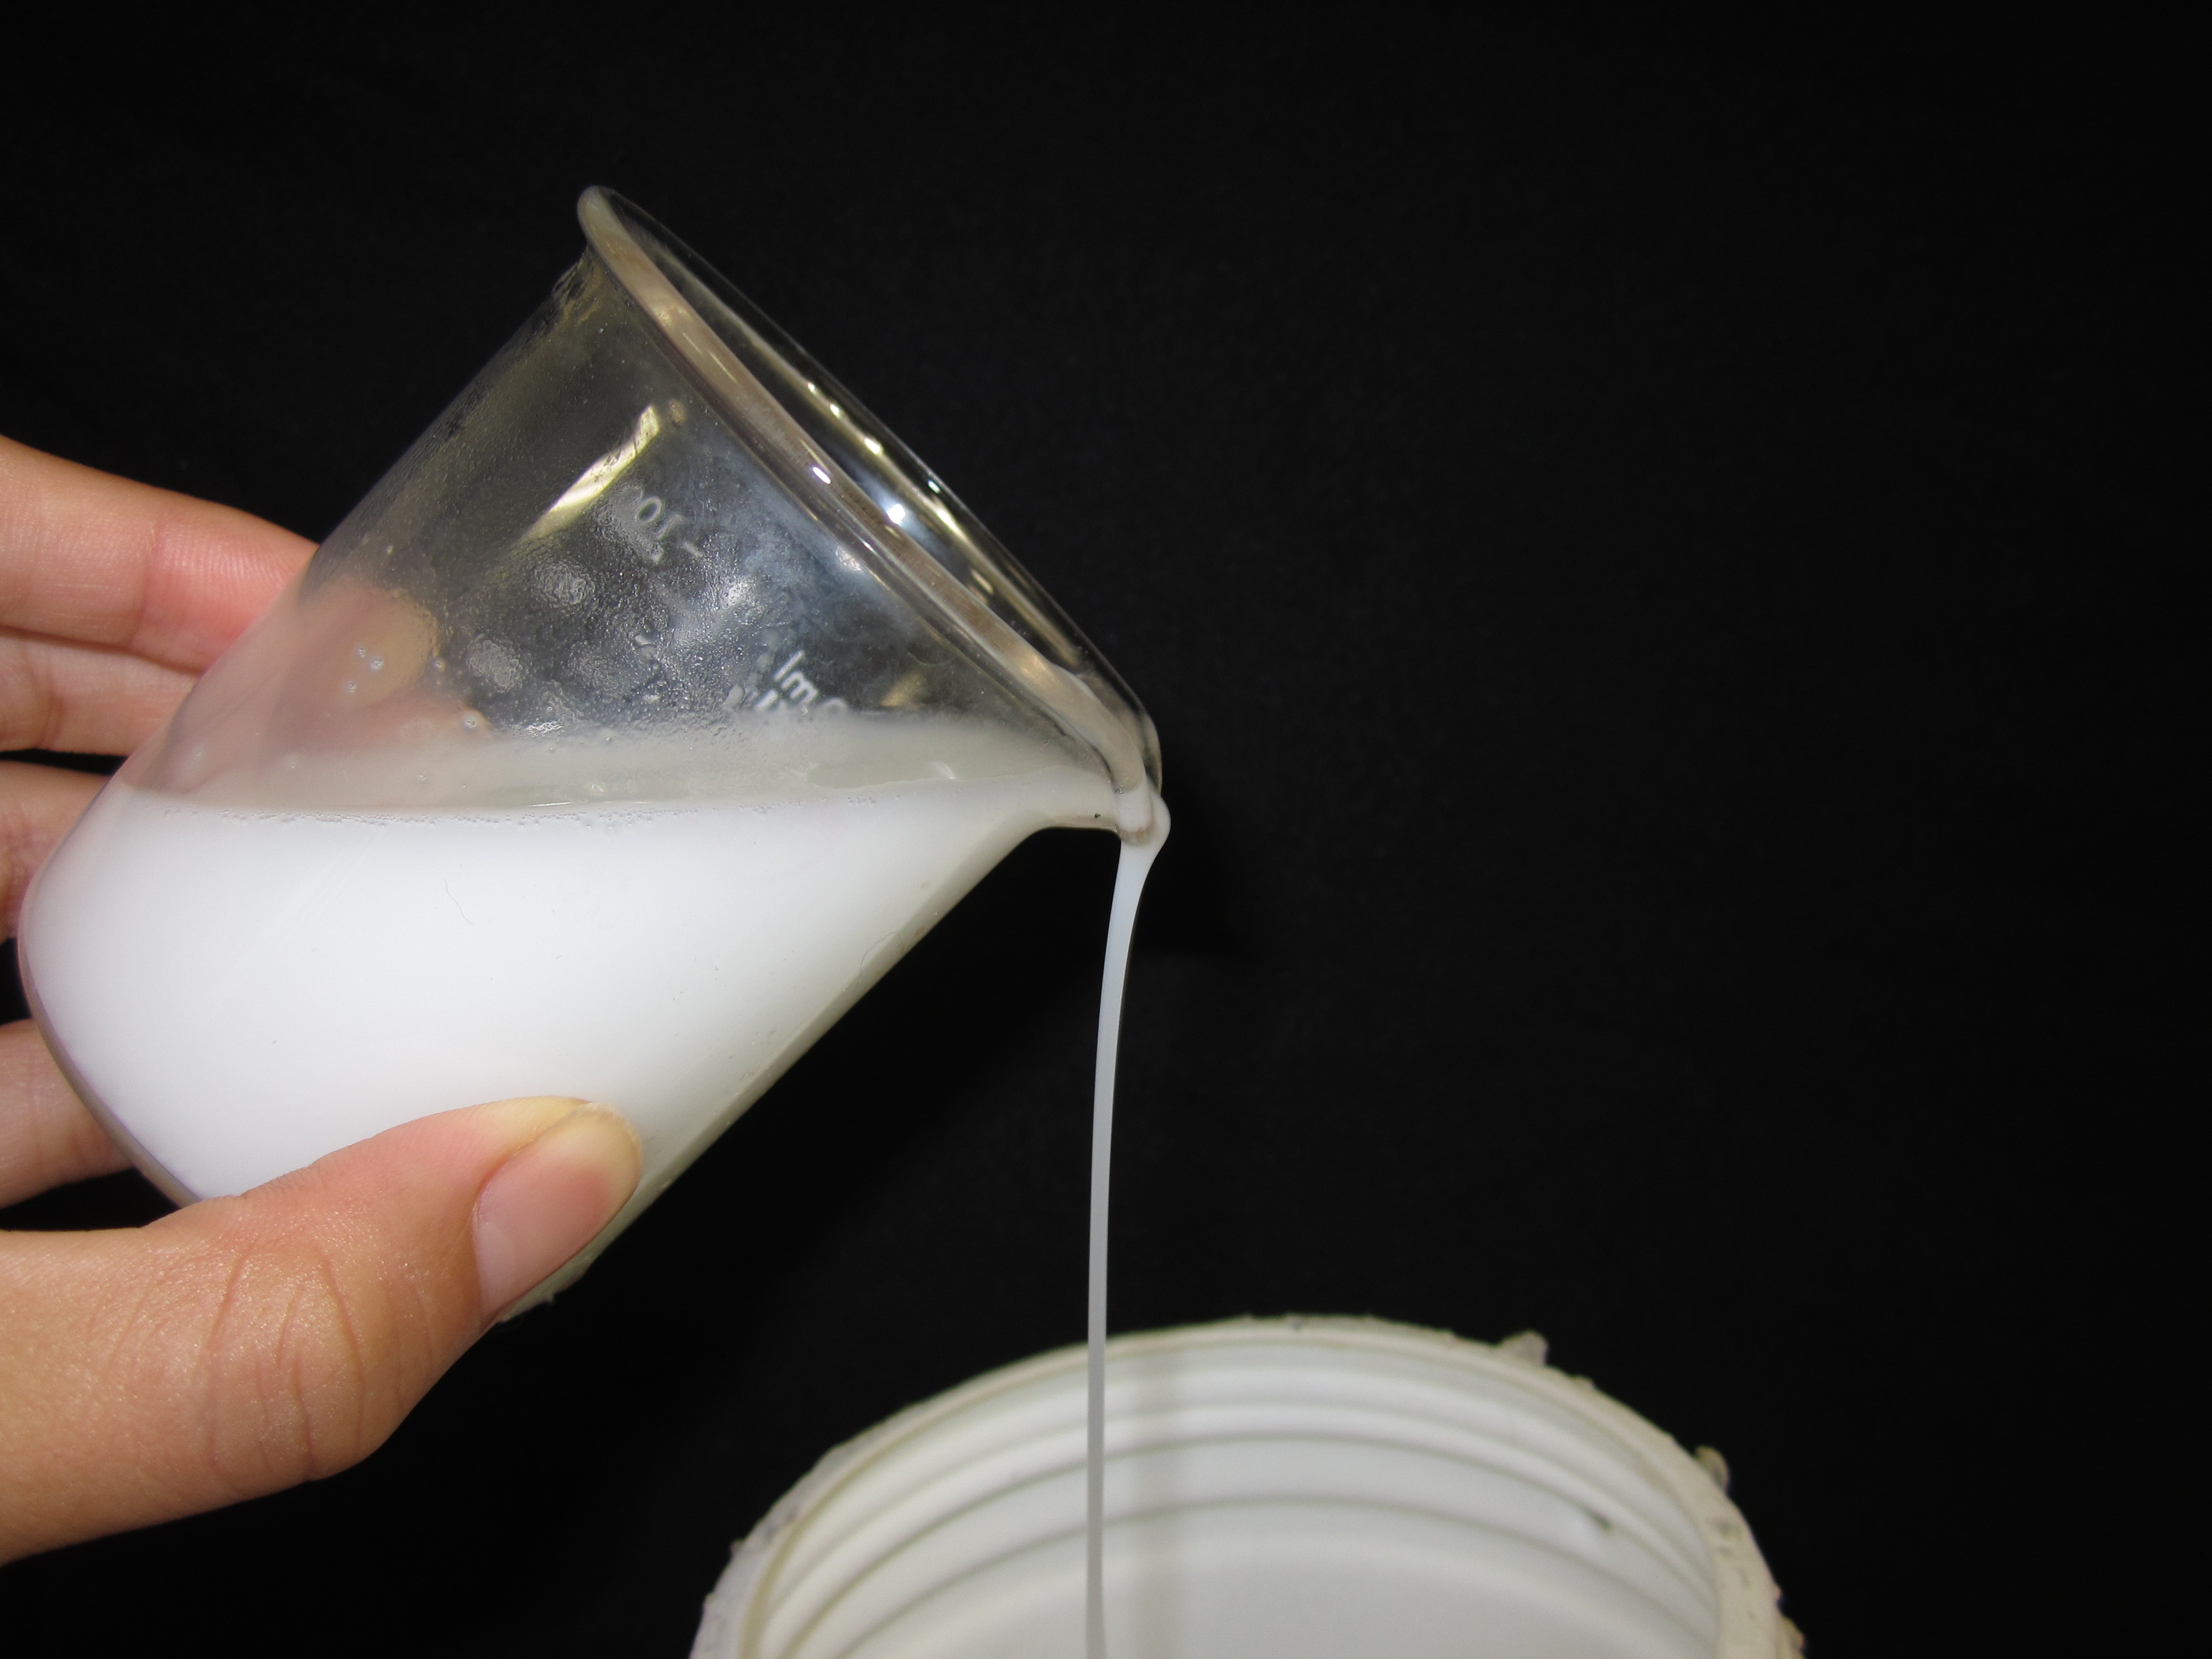
liquid, white, glass, food, drink, lighting, beaker, shape